Johannes Alanus

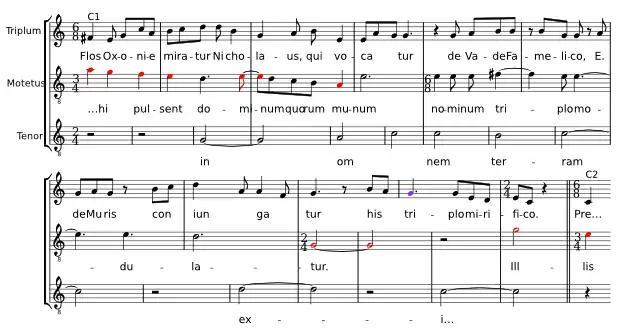
Part C1 (the first rhythmic unit of the third, diminished, repetition of the tenor) of the isorhythmic motet "Sub arturo plebs - Fons citharizantium - In omnem terram", by Johannes Alanus, 14th century. After editions by Margaret Bent and Ursula Günther.

"Sub Arturo plebs/Fons citharizancium/In omnem terram" is an ars nova mensuration motet with a different text in each voice. The "triplum", or third voice, is on a text which names 14 musicians. These mentions, in some cases, are the sole extant references to these active musicians. Brian Trowell has identified many of those named with royal households. There has been significant debate as to the dating of this motet. The earliest dating assumes that it was written for the 1349 founding of the Order of the Garter, this date suggested by Trowell. Roger Bowers suggests that the list of musicians includes musicians who were no longer active at the time of the writing. Margaret Bent and others argue for a later date because of the style of the music itself, which includes a complex structure with three levels of diminution and rhythmic overlapping. This later dating, however, does not fall in with the theory that the composer is the same as the chaplain Johannes Aleyn. A certain date earlier than 1370 for this work would lead to a change in accepted ideas about the mid-14th-century style.